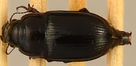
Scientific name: Euryderus grossus
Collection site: Central Plains Experimental Range NEON (CPER), plot CPER_003